Rigoletto (1956 film)

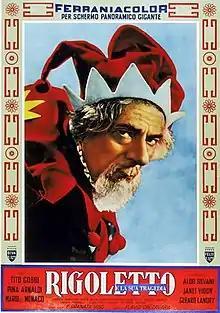

Rigoletto or Rigoletto and His Tragedy is a 1956 Italian musical melodrama film written and directed by Flavio Calzavara and starring Aldo Silvani and Gerard Landry. It is based on the 1851 Giuseppe Verdi opera "Rigoletto" and incorporated music from that work.